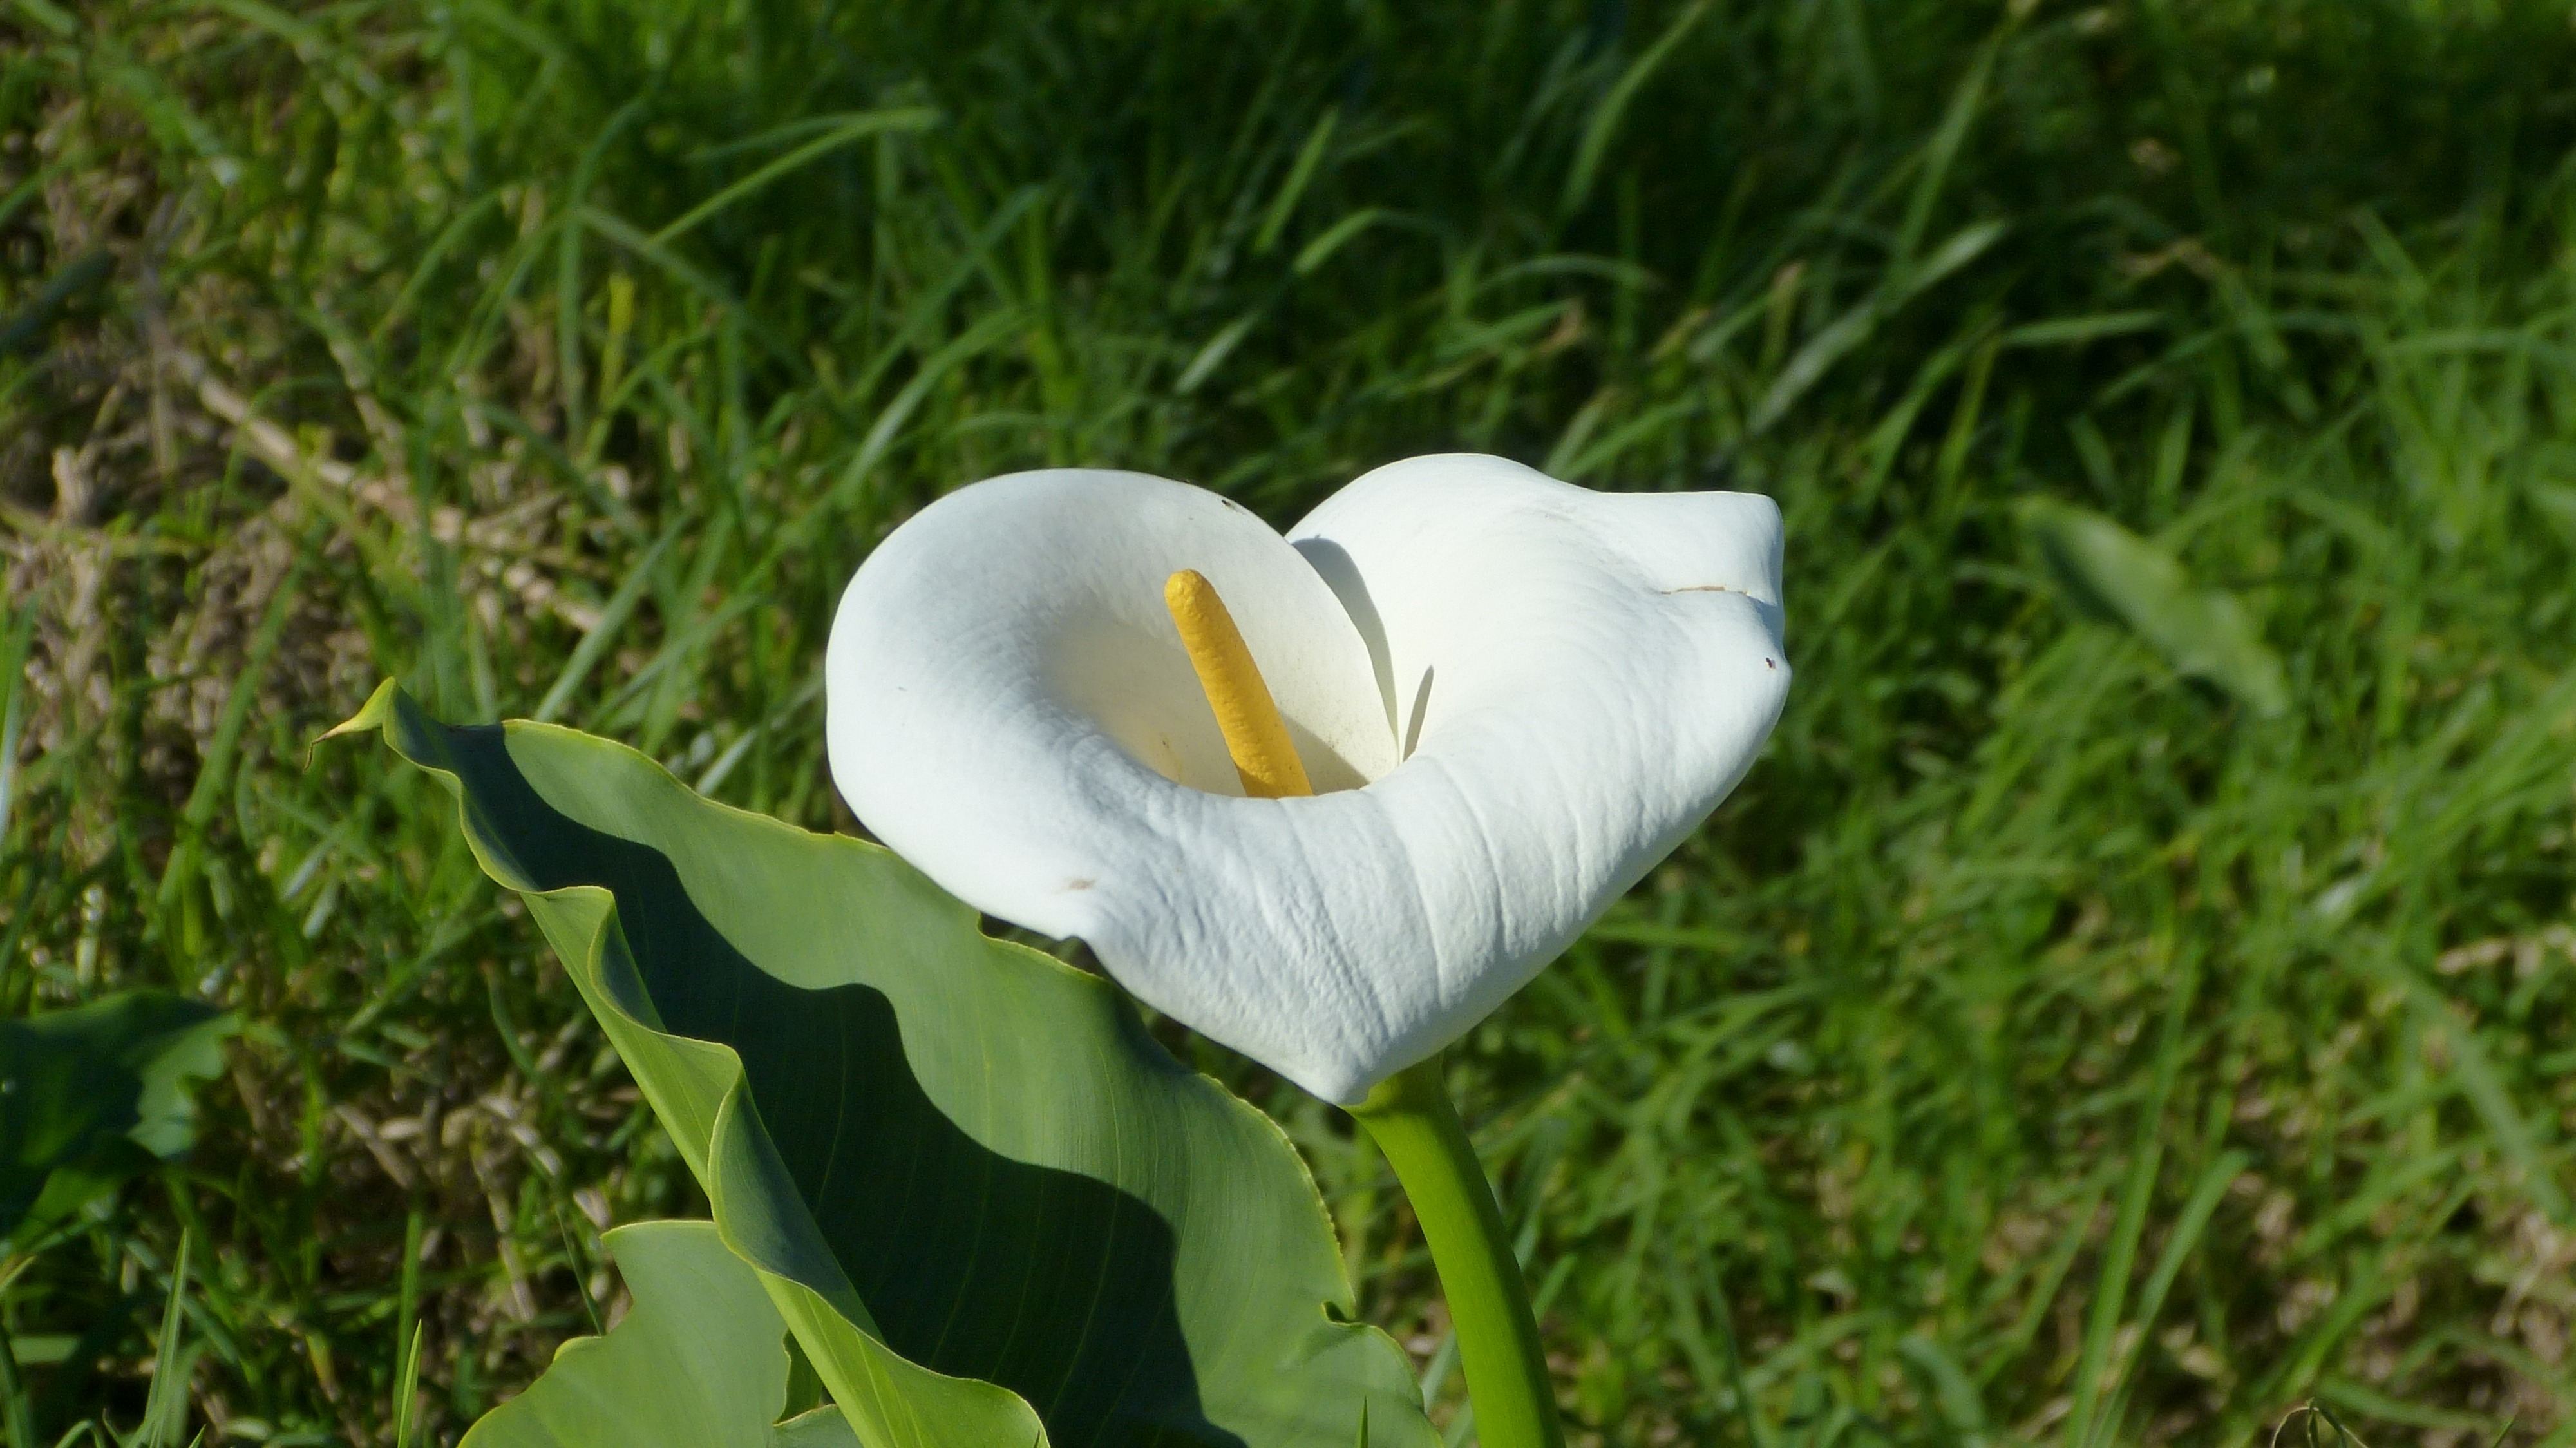
nature, grass, plant, meadow, flower, green, botany, flora, fauna, eye, portugal, water bird, madeira, flowering plant, land plant